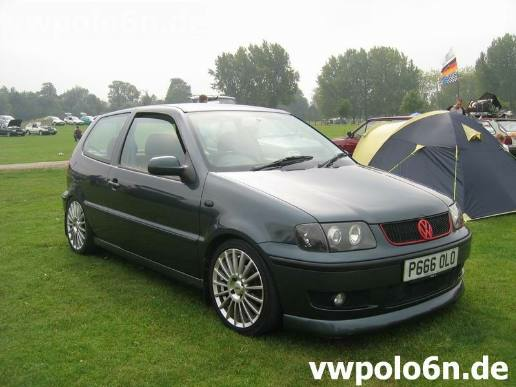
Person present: No